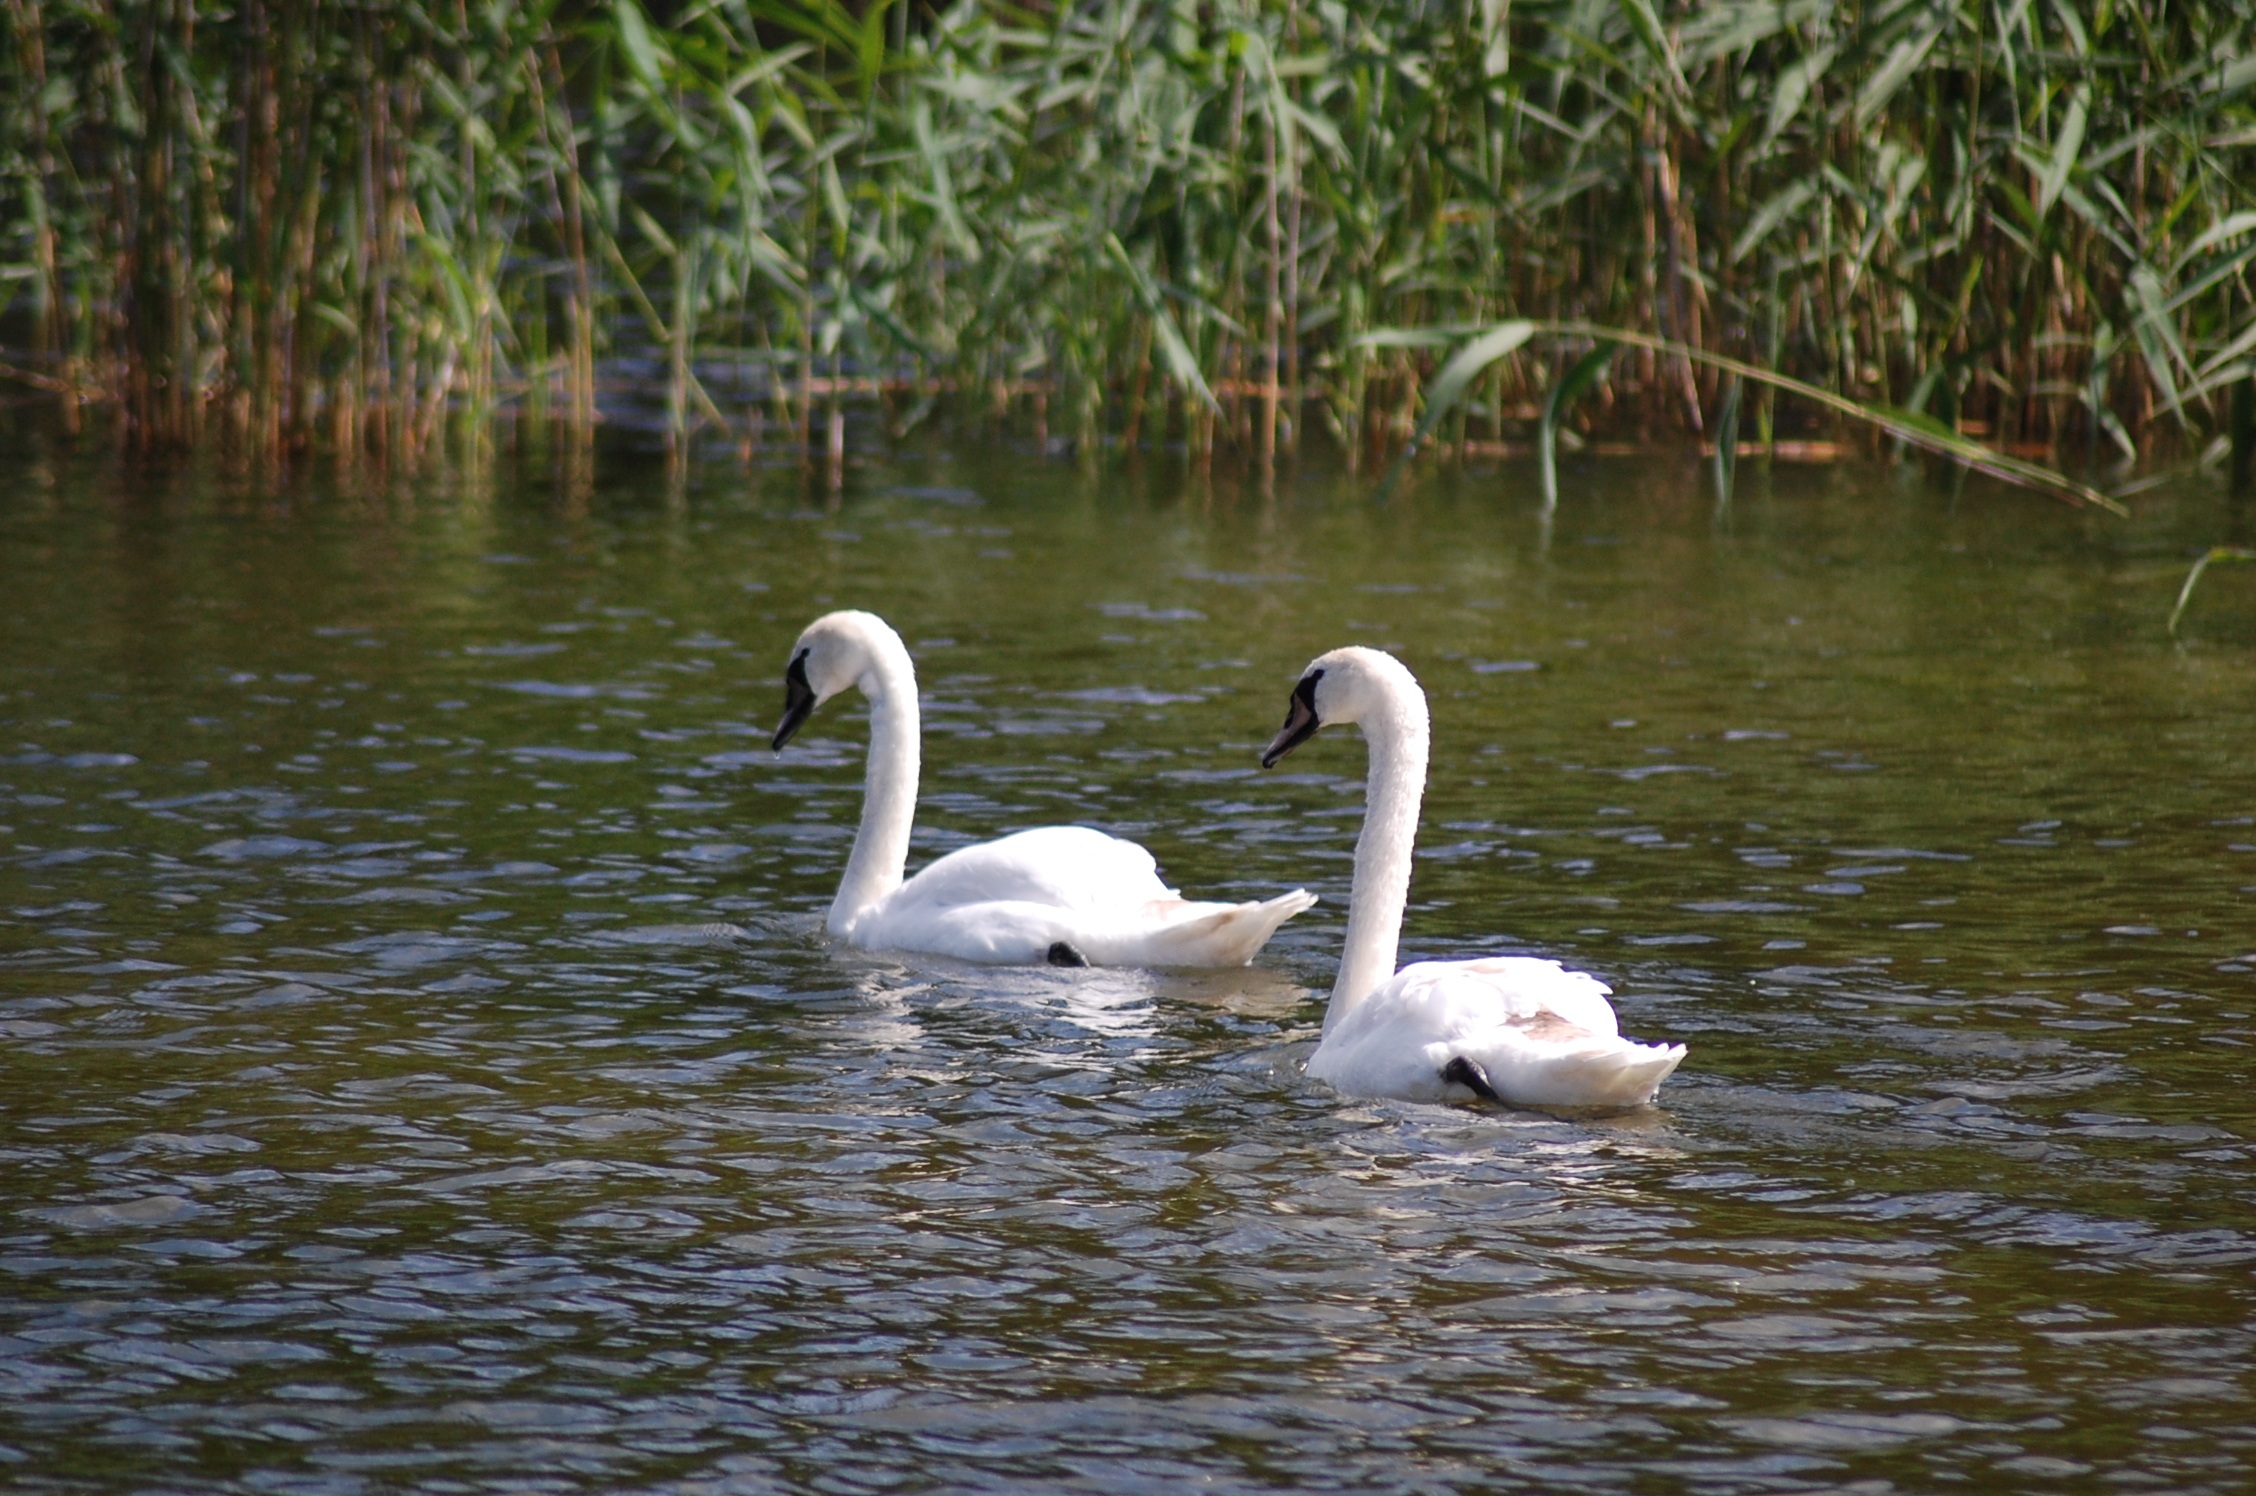
water, nature, bird, summer, pond, wildlife, reflection, dust, fauna, swan, swans, vertebrate, waterfowl, water bird, white faether, ducks geese and swans